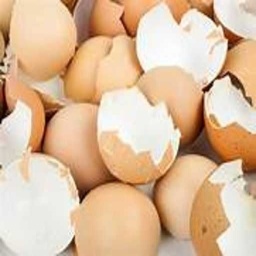
Label: eggshells